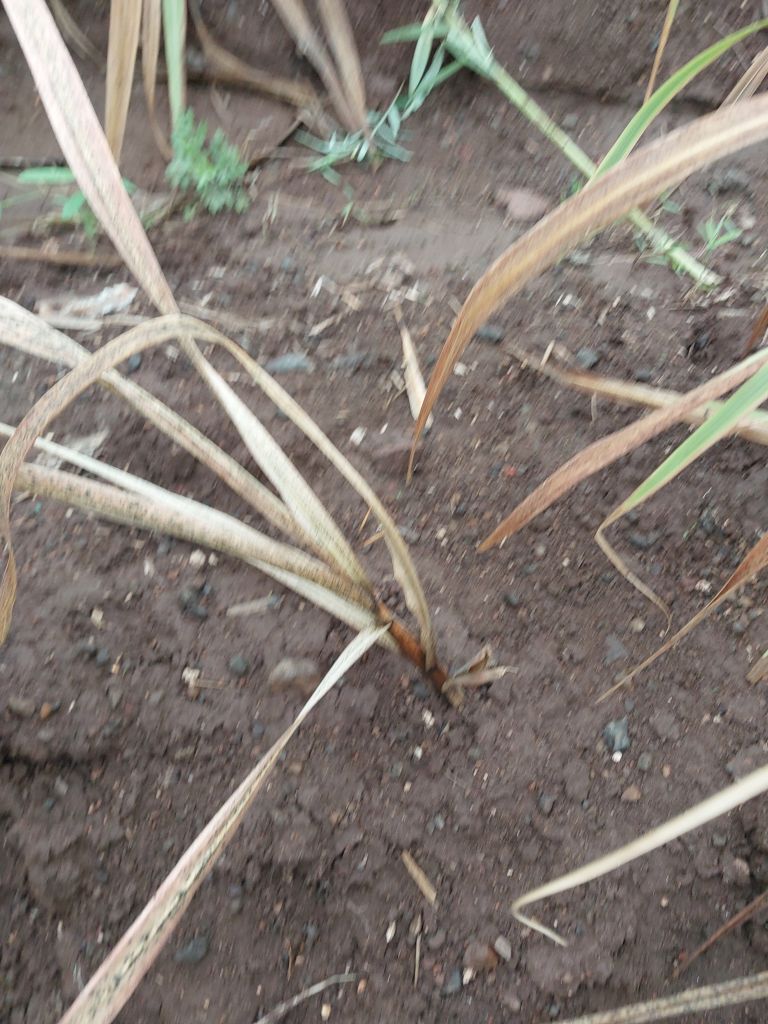
Label: Sett Rot